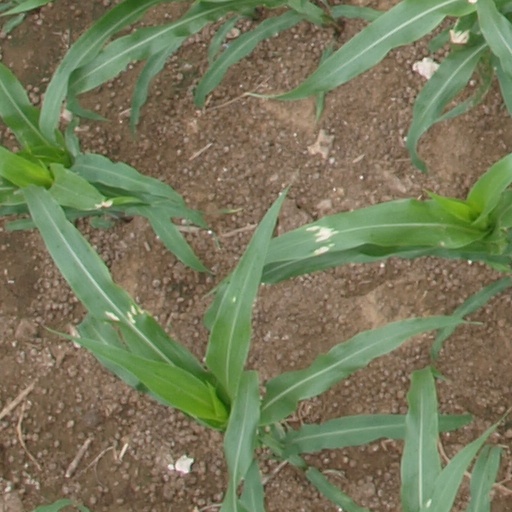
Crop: maize; corn